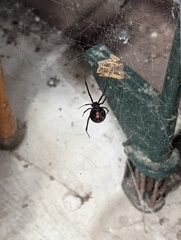
Species: Lactrodectus_hesperus